Cab Number 13

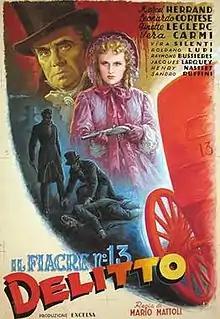
Film poster

Cab Number 13 is a 1948 French-Italian historical crime melodrama film directed by Mario Mattoli and starring Vera Carmi, Ginette Leclerc and Sandro Ruffini.